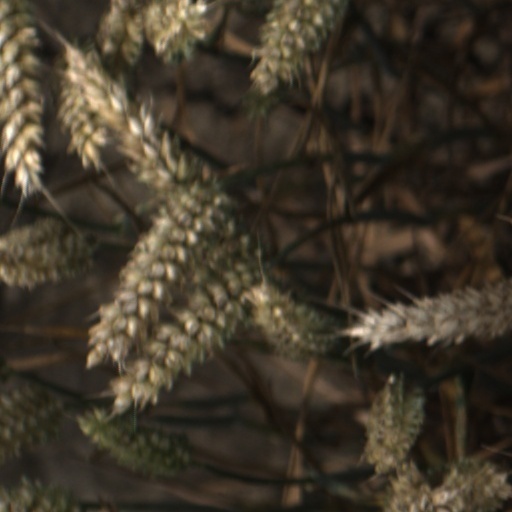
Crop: wheat